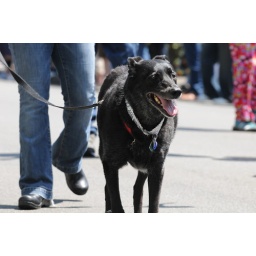
Black dog walking in Gay Pride Parade